Big Joe 1

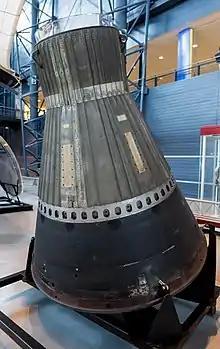
The Big Joe Mercury capsule on display at the Steven F. Udvar-Hazy Center

The Mercury capsule flew a ballistic flight to the altitude of . The capsule was recovered and studied for the effect of re-entry heat and other flight stresses from its 13-minute flight. Since the data from Big Joe 1 satisfied NASA requirements, a second launch, Big Joe 2 (Atlas-20D), which had been scheduled for the fall of 1959, was canceled and the launch vehicle was transferred to the Atlas-Able program.